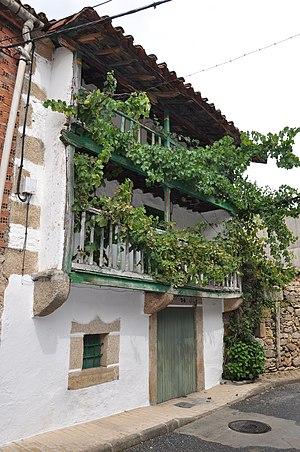
Tormellas est une commune de la province d'Ávila dans la communauté autonome de Castille-et-León en Espagne.